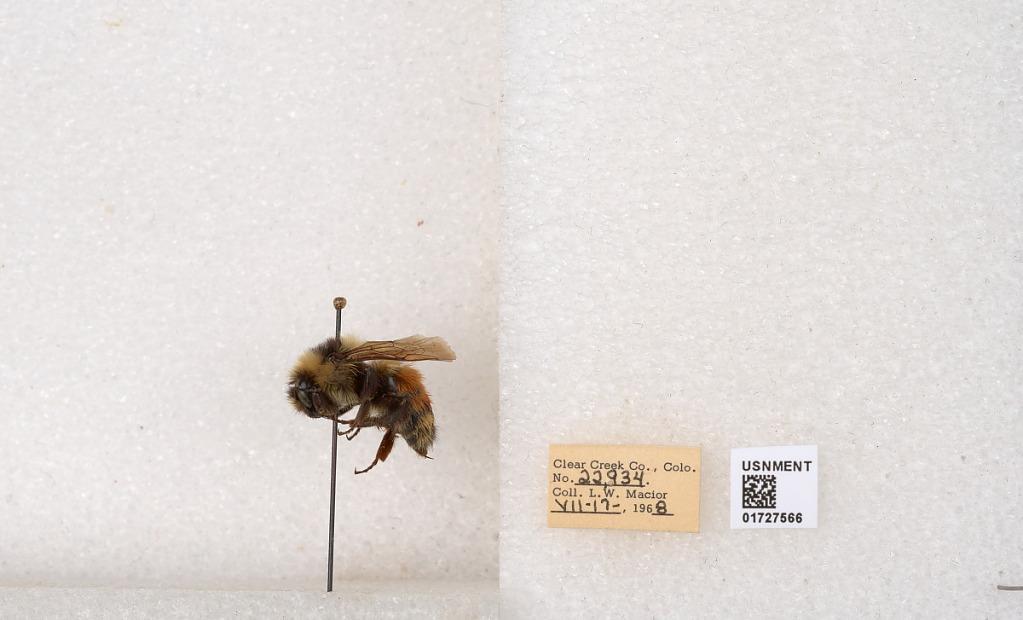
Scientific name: Bombus (Pyrobombus) sylvicola Kirby
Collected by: L. Macior
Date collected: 1968-7-17
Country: United States
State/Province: Colorado
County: Clear Creek
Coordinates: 39.6891, -105.644